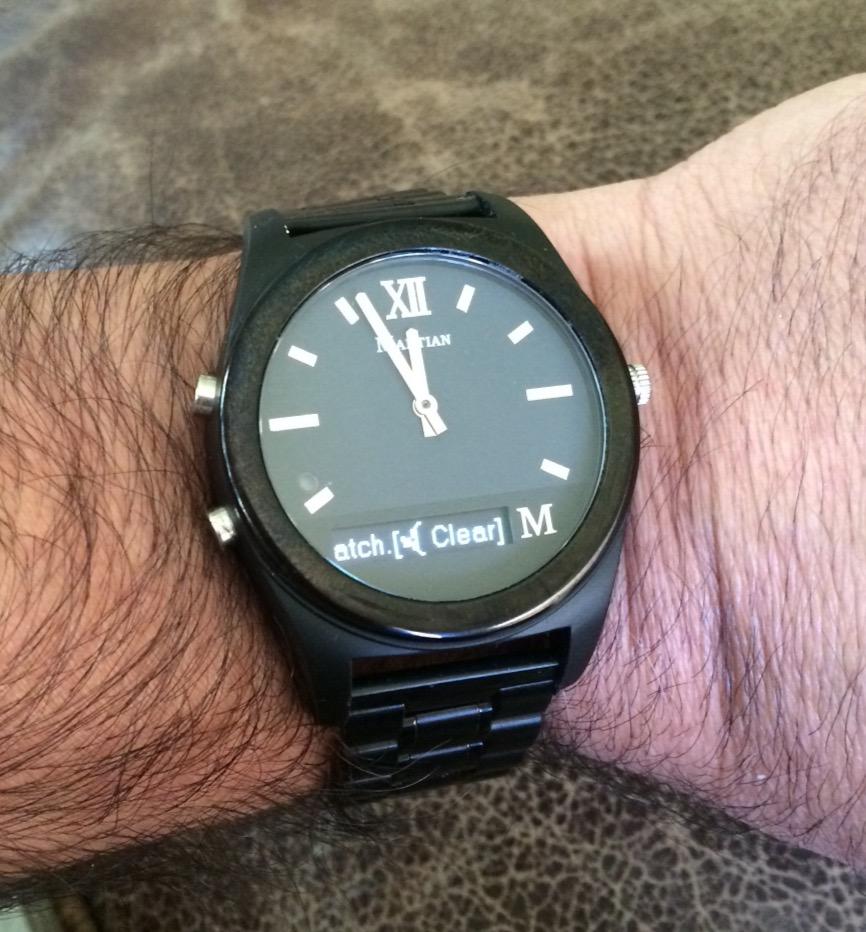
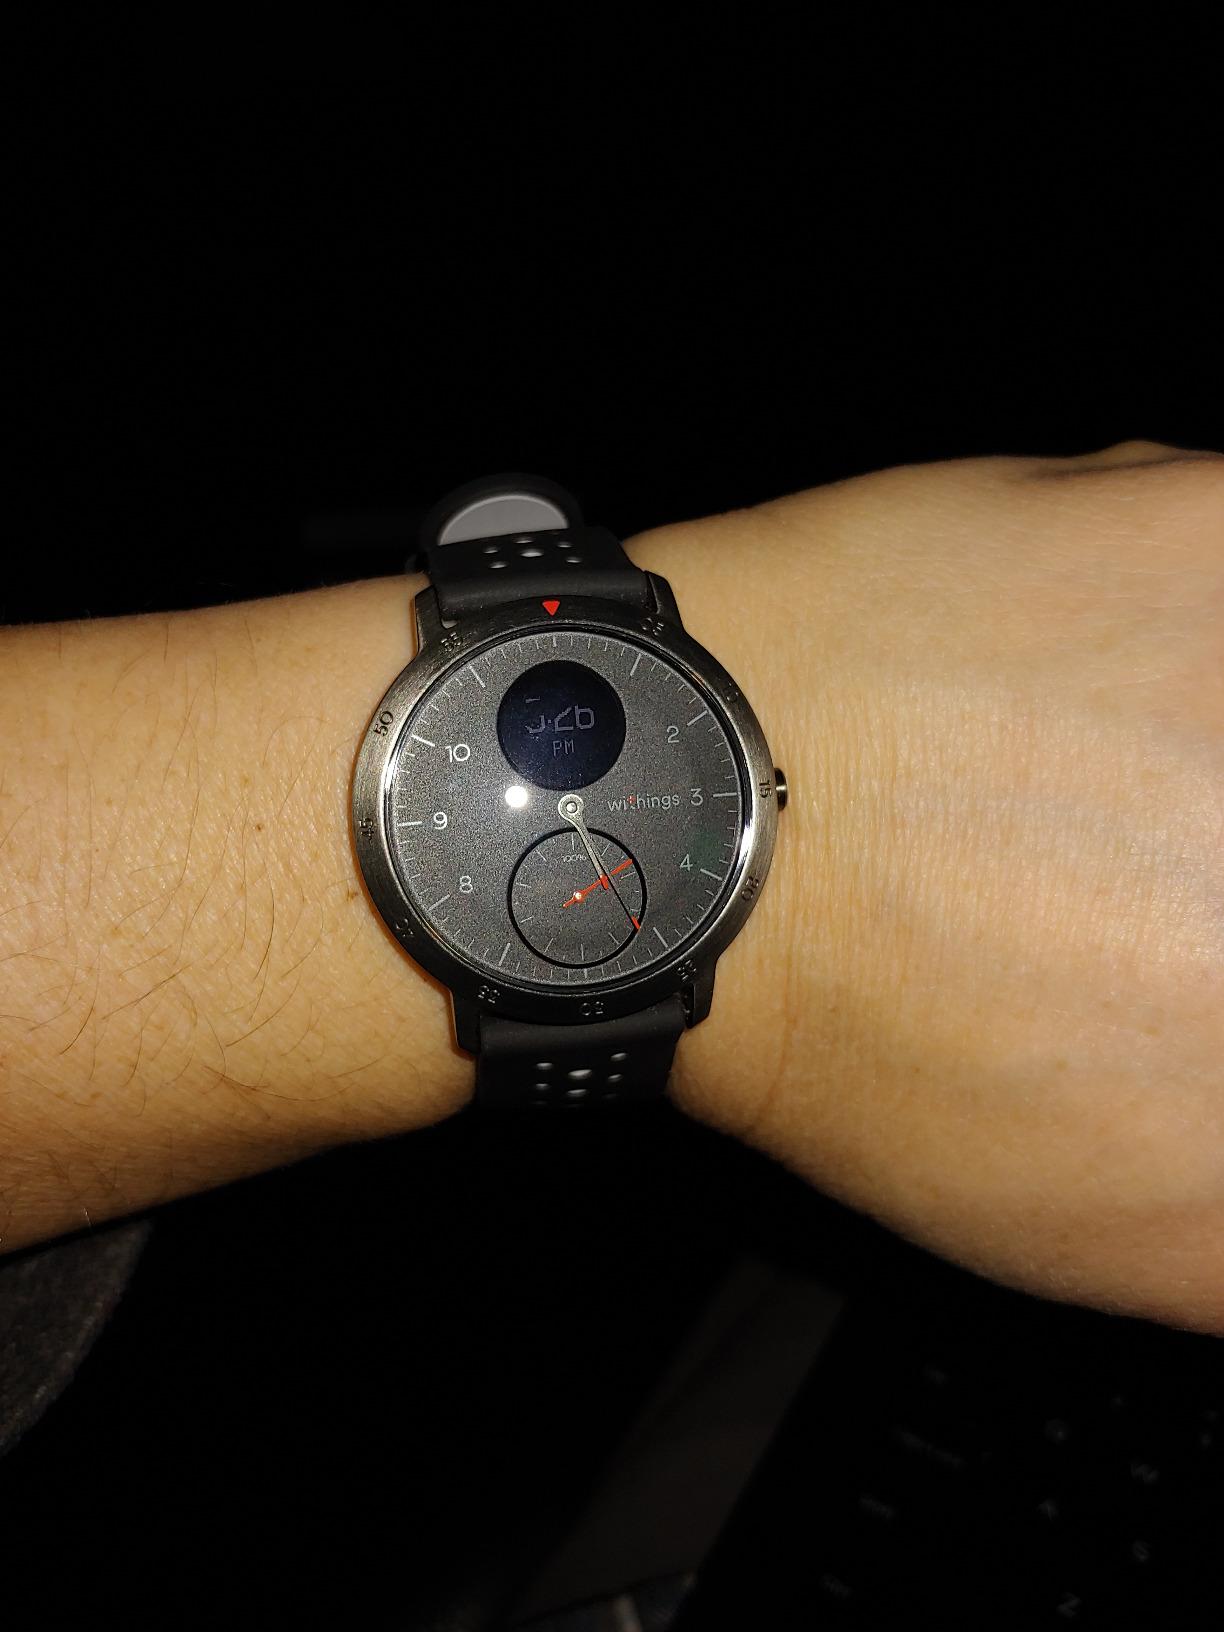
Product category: smartwatch
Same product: no